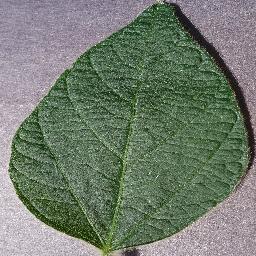
Label: Soybean___healthy